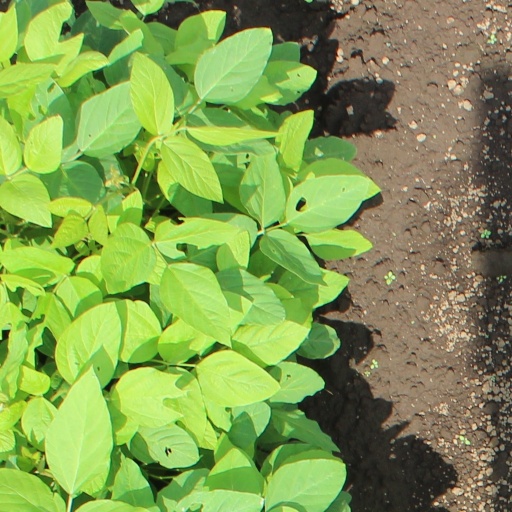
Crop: soybean